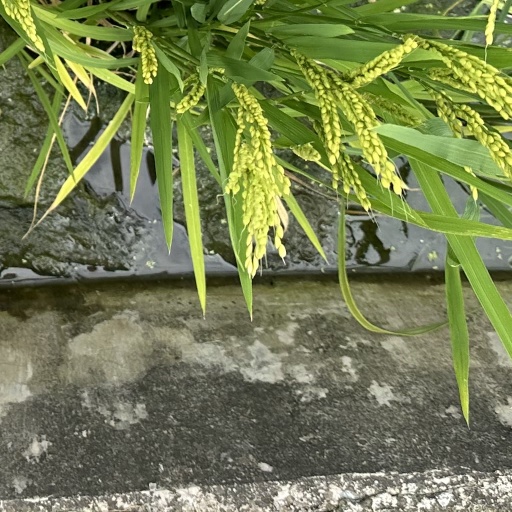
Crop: rice